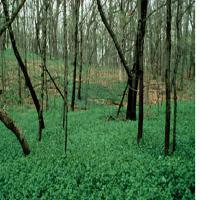
Weather: cloudy or overcast